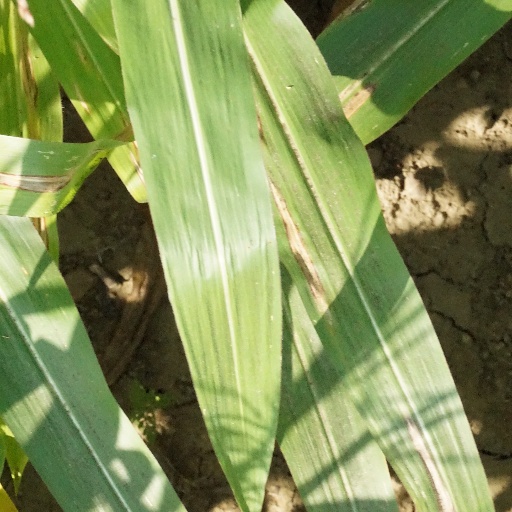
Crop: maize; corn